De Havilland Sea Vixen

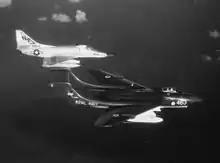
Sea Vixen of 893 NAS operating alongside an A-4 Skyhawk of VA-55 in 1964

The aircraft did not take part in any true wars during its career with the Fleet Air Arm though it took part in many operations. In 1961, President Abdul Karim Kassem of Iraq threatened to annex the neighbouring oil-rich state of Kuwait. In response to Kuwait's appeal for external help, the United Kingdom dispatched a number of ships to the region, including two fleet carriers. Sea Vixens aboard the fleet carriers flew patrols in the region, and Kassem's aggressive actions wilted in the face of the strong naval presence, thus averting a war over Kuwait.